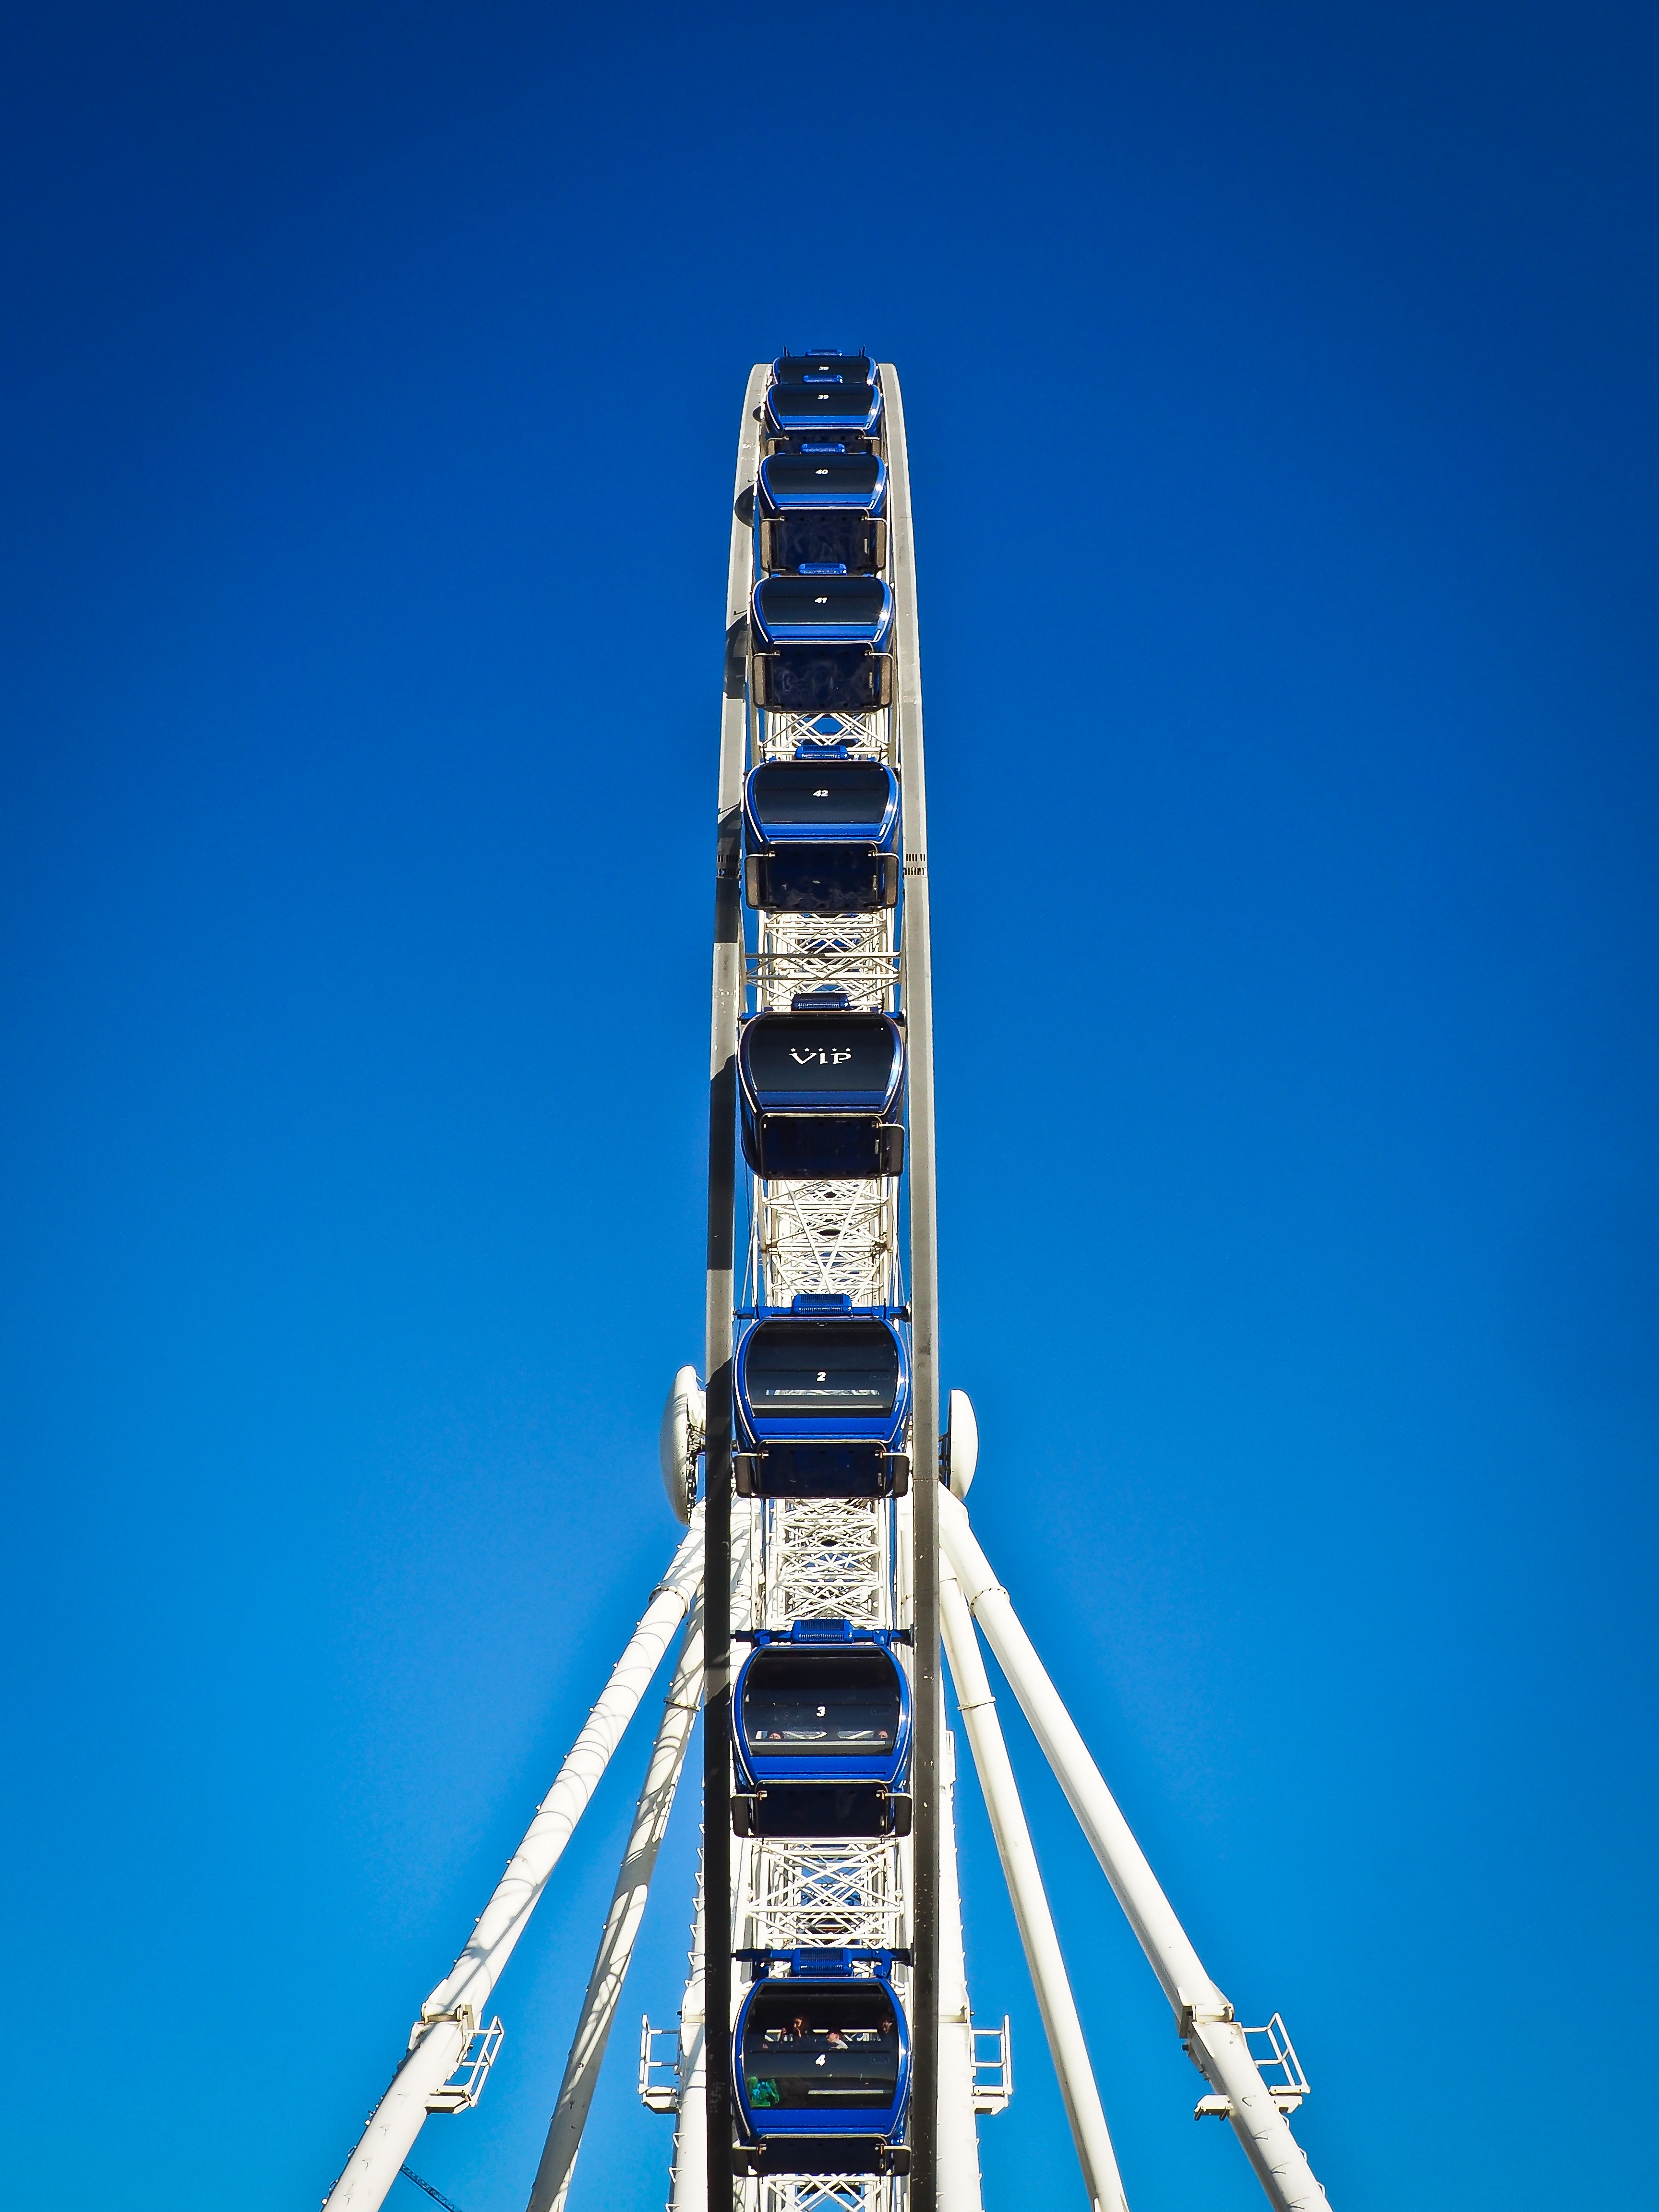
sky, recreation, ferris wheel, amusement park, park, ride, carousel, leisure, roller coaster, fairground, fair, dusseldorf, carnies, amusement ride, outdoor recreation